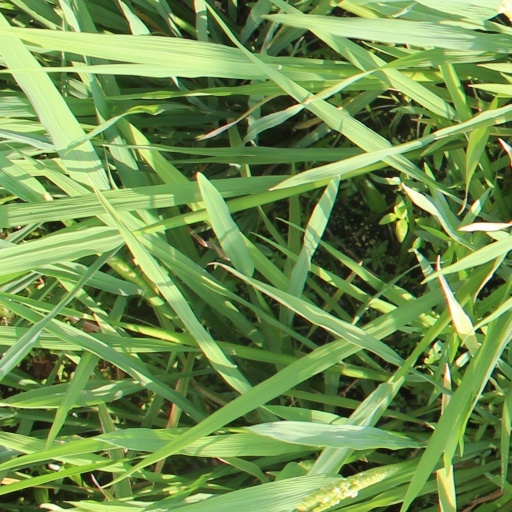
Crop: rice